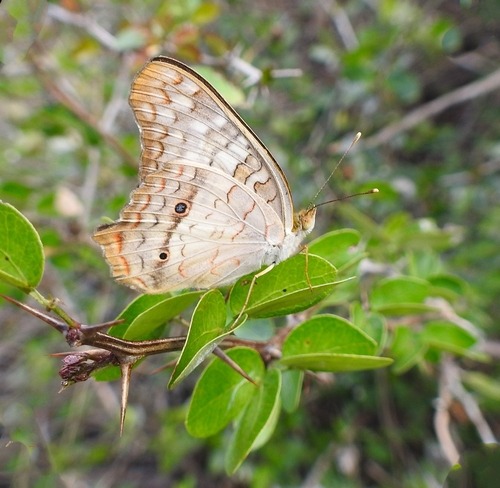
Scientific name: Anartia jatrophae
Common name: White peacock
Family: Nymphalidae
Order: Lepidoptera
Pollinator type: Primary pollinator
Habitat: Gardens, parks, and open areas
Geographic range: Southern United States to Argentina
Conservation status: Least Concern